Hälsingland

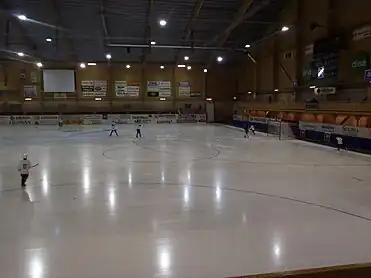
Svenska Fönster Arena in Edsbyn was the first Swedish indoor bandy venue

Bandy is very popular in Hälsingland; it is the only district where bandy is bigger than ice hockey.